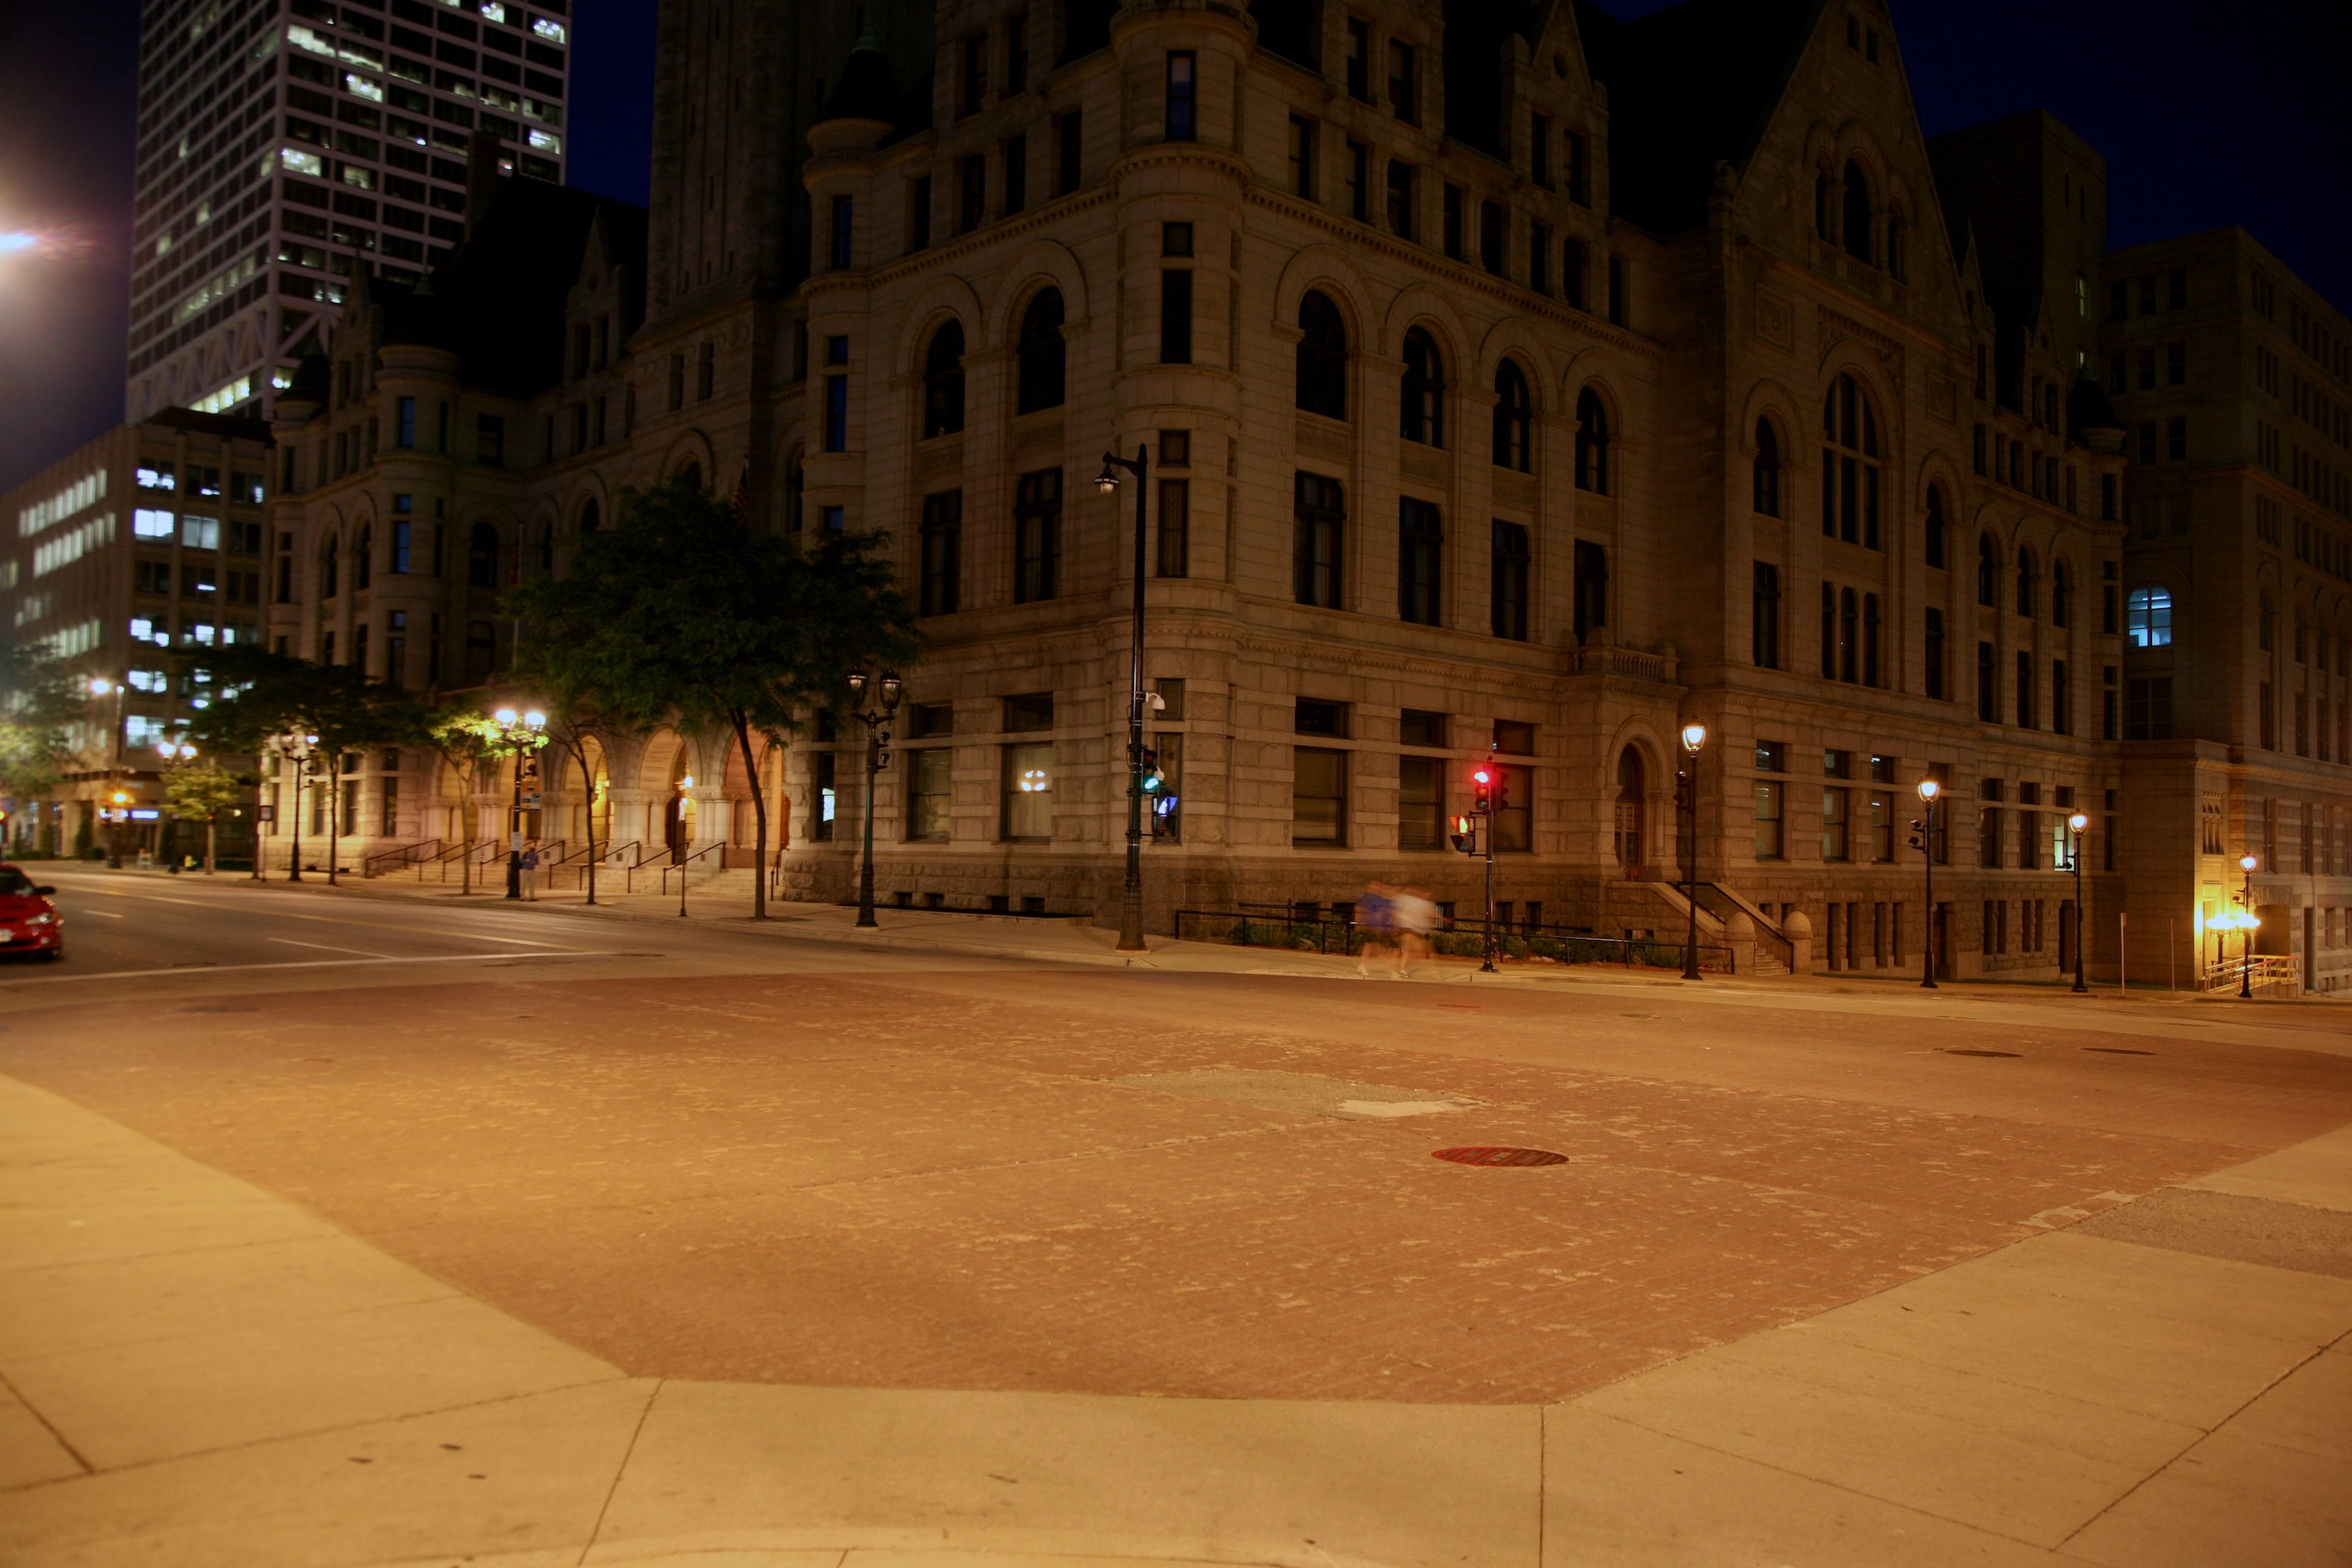
architecture, road, street, night, town, city, cityscape, downtown, evening, plaza, landmark, infrastructure, town square, shape, wisconsin, milwaukee, neighbourhood, urban area, human settlement, metropolitan area